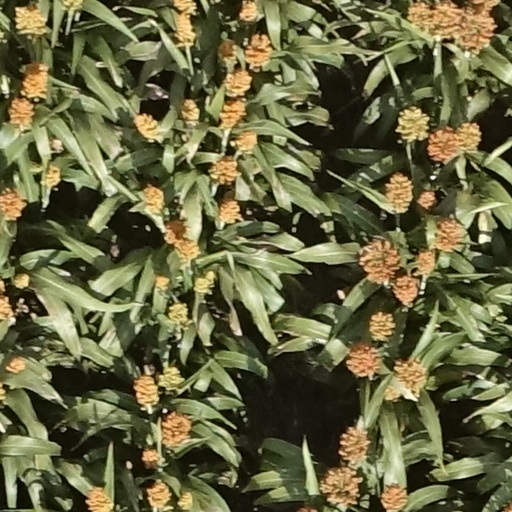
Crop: sorghum